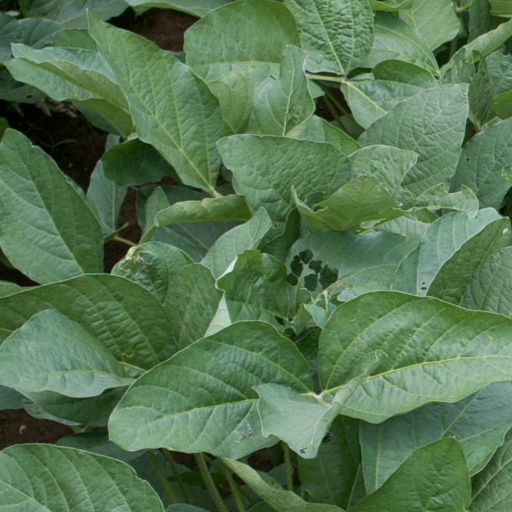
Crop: soybean